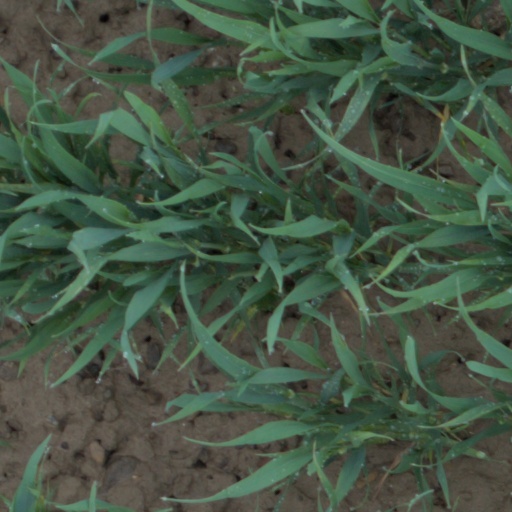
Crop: wheat